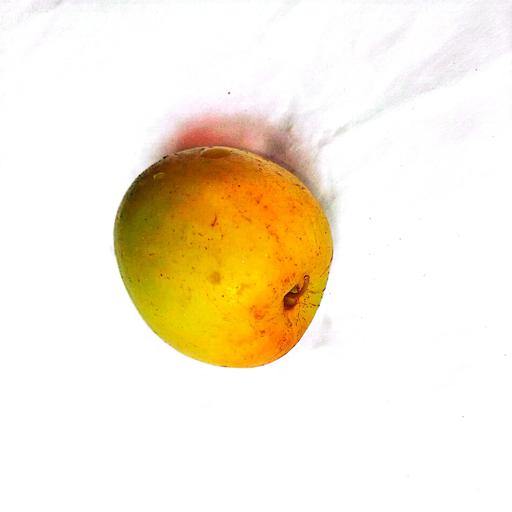
Label: healthy